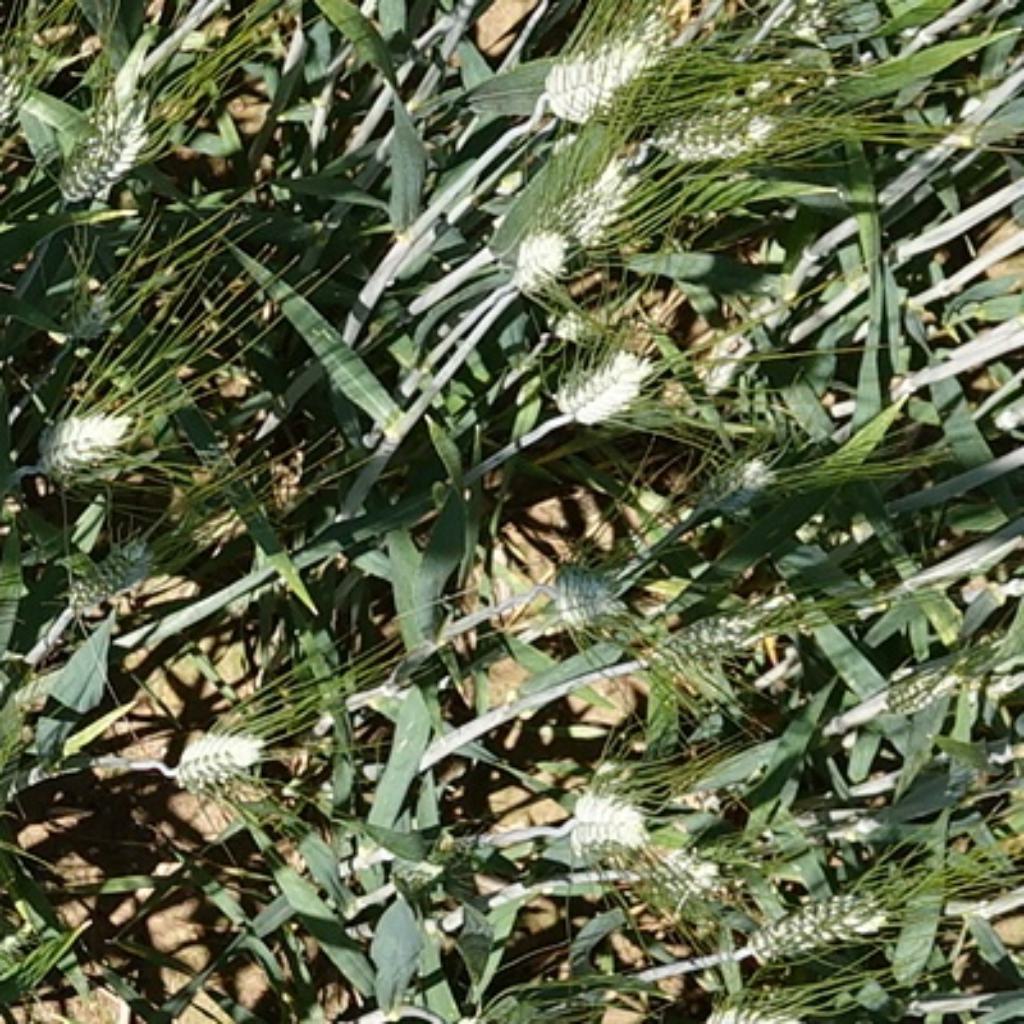
Country: France
Location: Gréoux
Wheat development stage: Filling